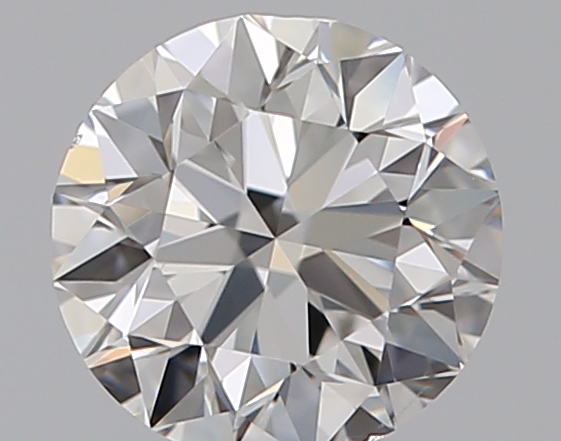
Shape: round
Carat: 0.5
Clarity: VS2
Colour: E
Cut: VG
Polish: EX
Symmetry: VG
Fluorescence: N
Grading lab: GIA
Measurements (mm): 4.93 x 4.98 x 3.17